The Peninsulas zone (wine)

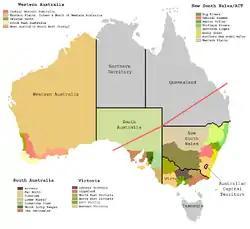
Australian wine zones & regions

The Peninsulas zone is a wine zone located in South Australia that covers the entire Yorke Peninsula, an adjoining portion of the Mid North of South Australia, the portion of Eyre Peninsula south of a line of latitude approximately in line with Crystal Brook and the islands located off the adjoining coastline. The zone is bounded by the Far North zone to its north by the Mount Lofty Ranges zone to its east. The term ‘The Peninsulas’ was registered as an Australian Geographical Indication under the "Wine Australia Corporation Act 1980" on 27 December 1996.